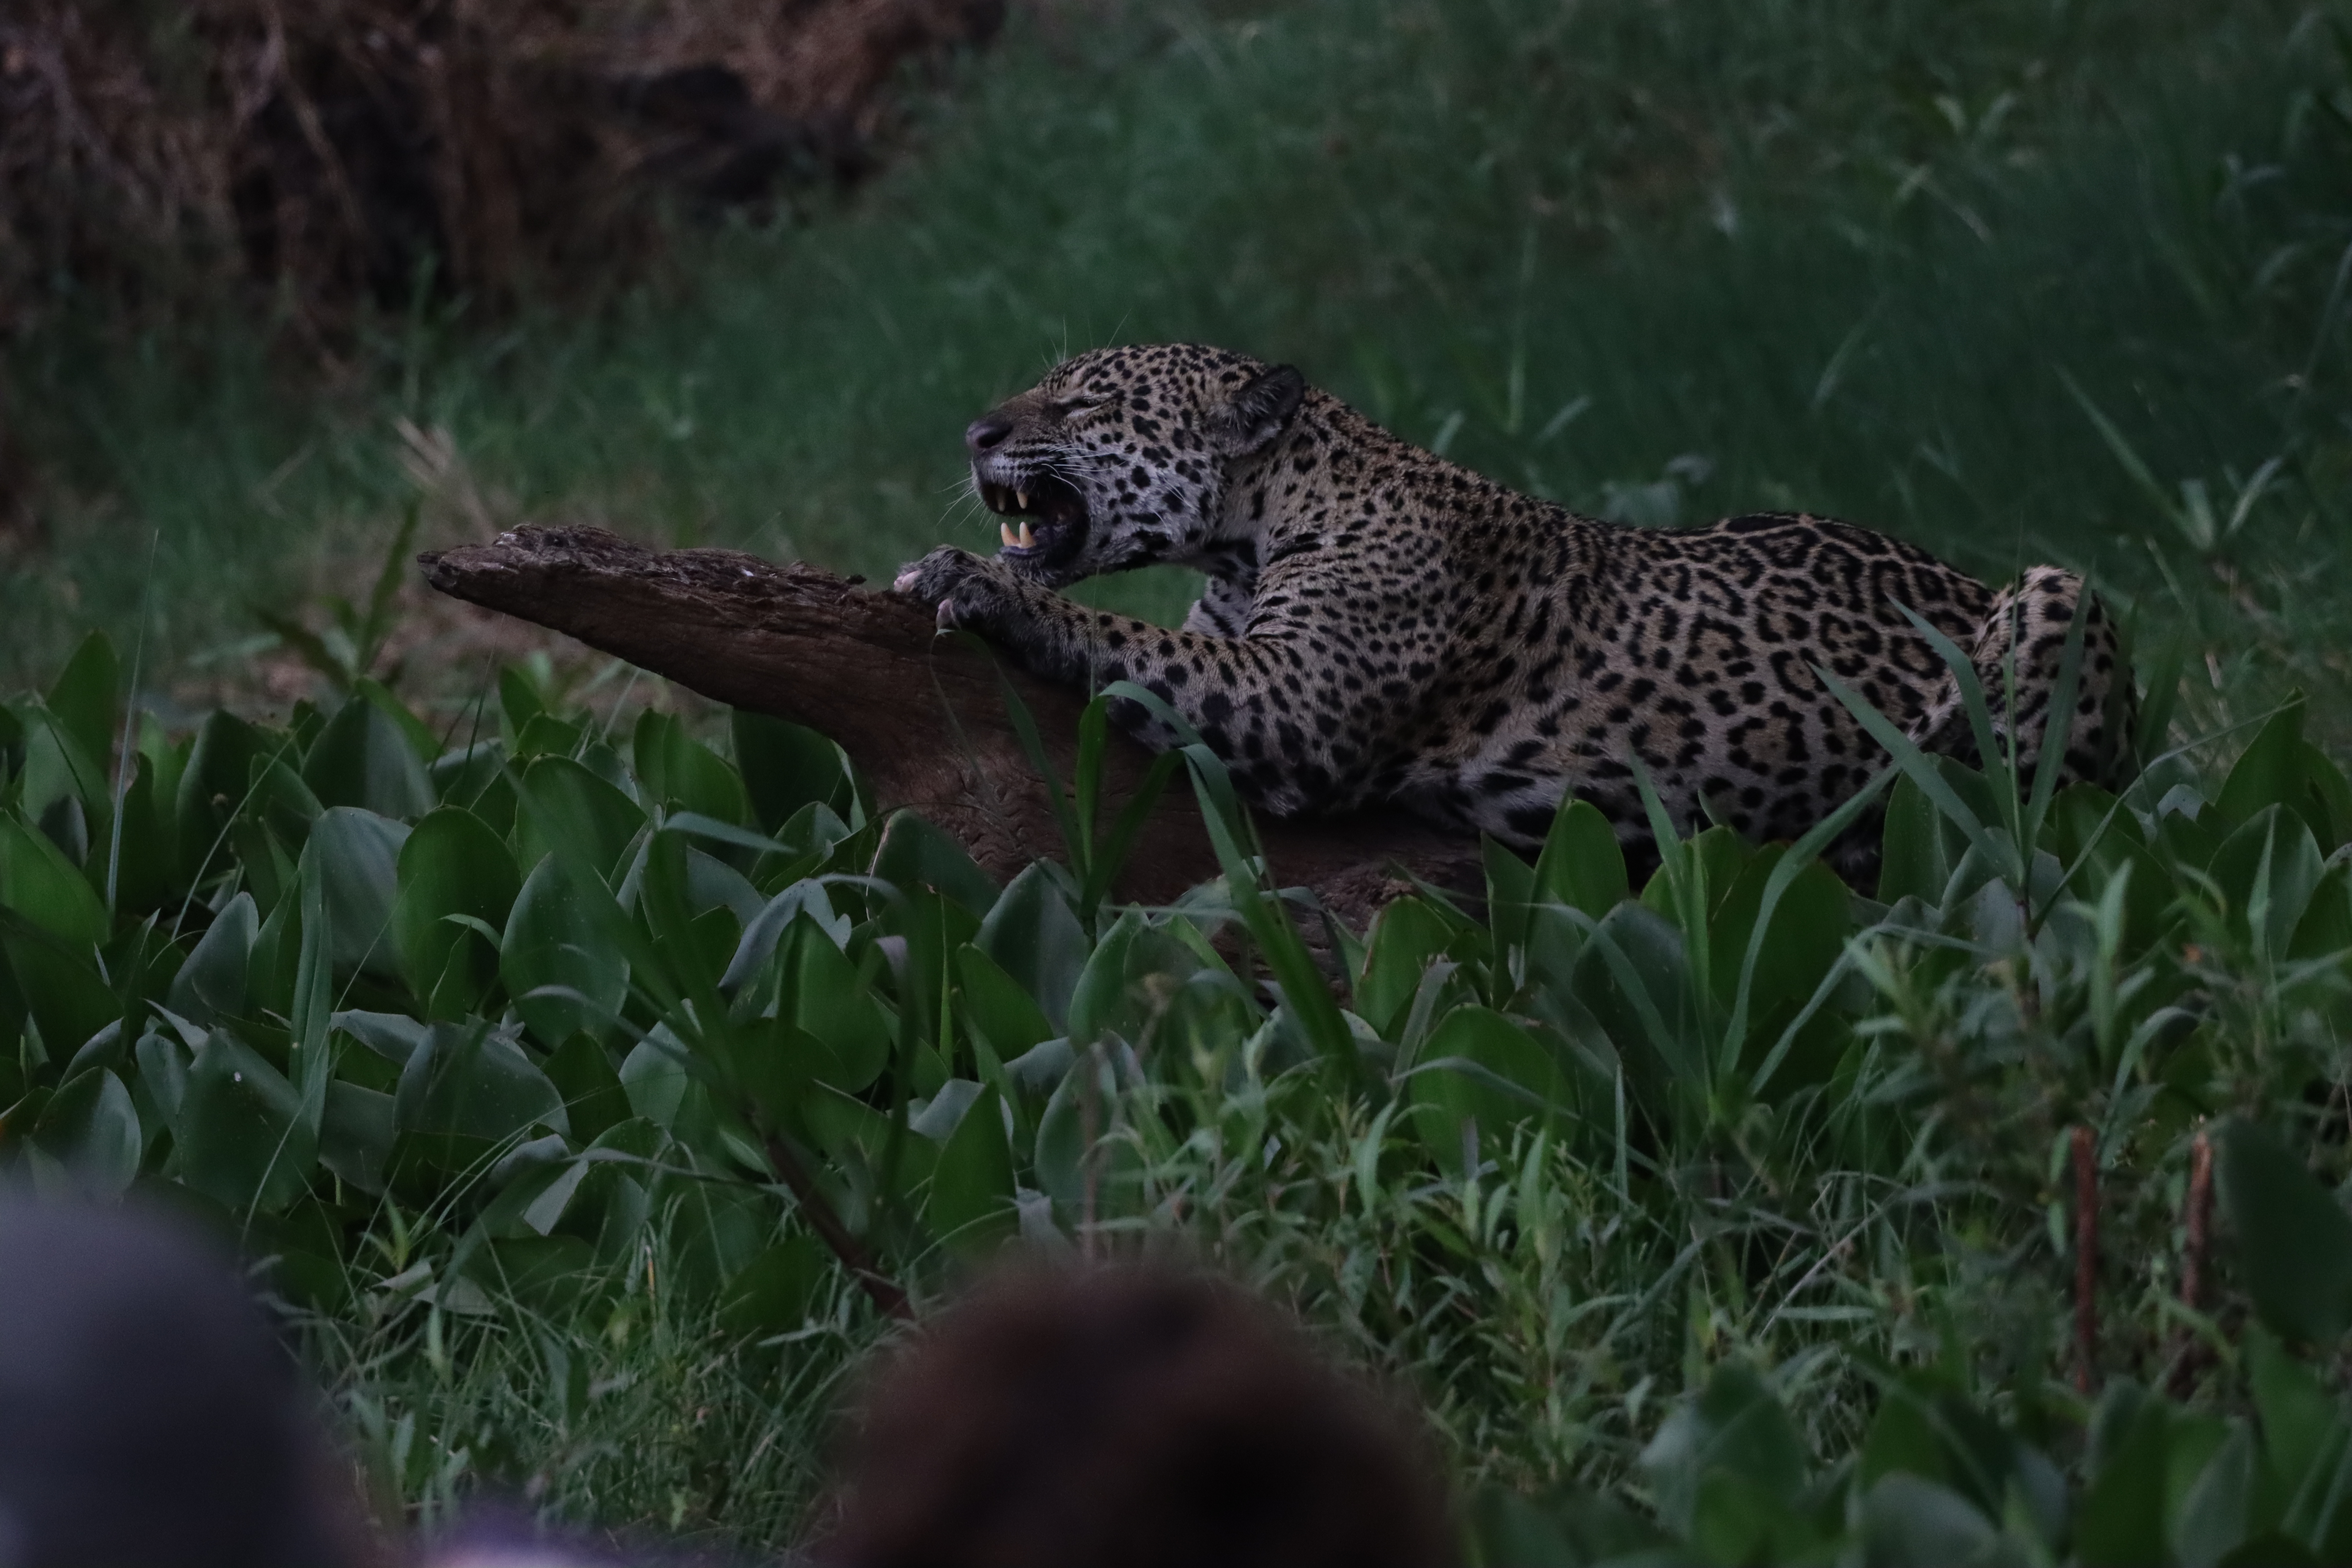
Jaguar: Medrosa